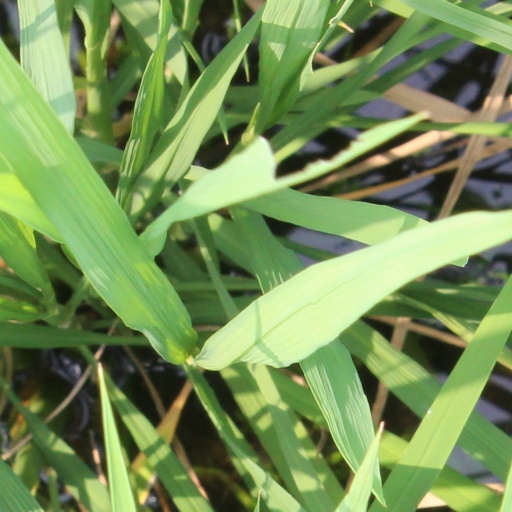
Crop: rice